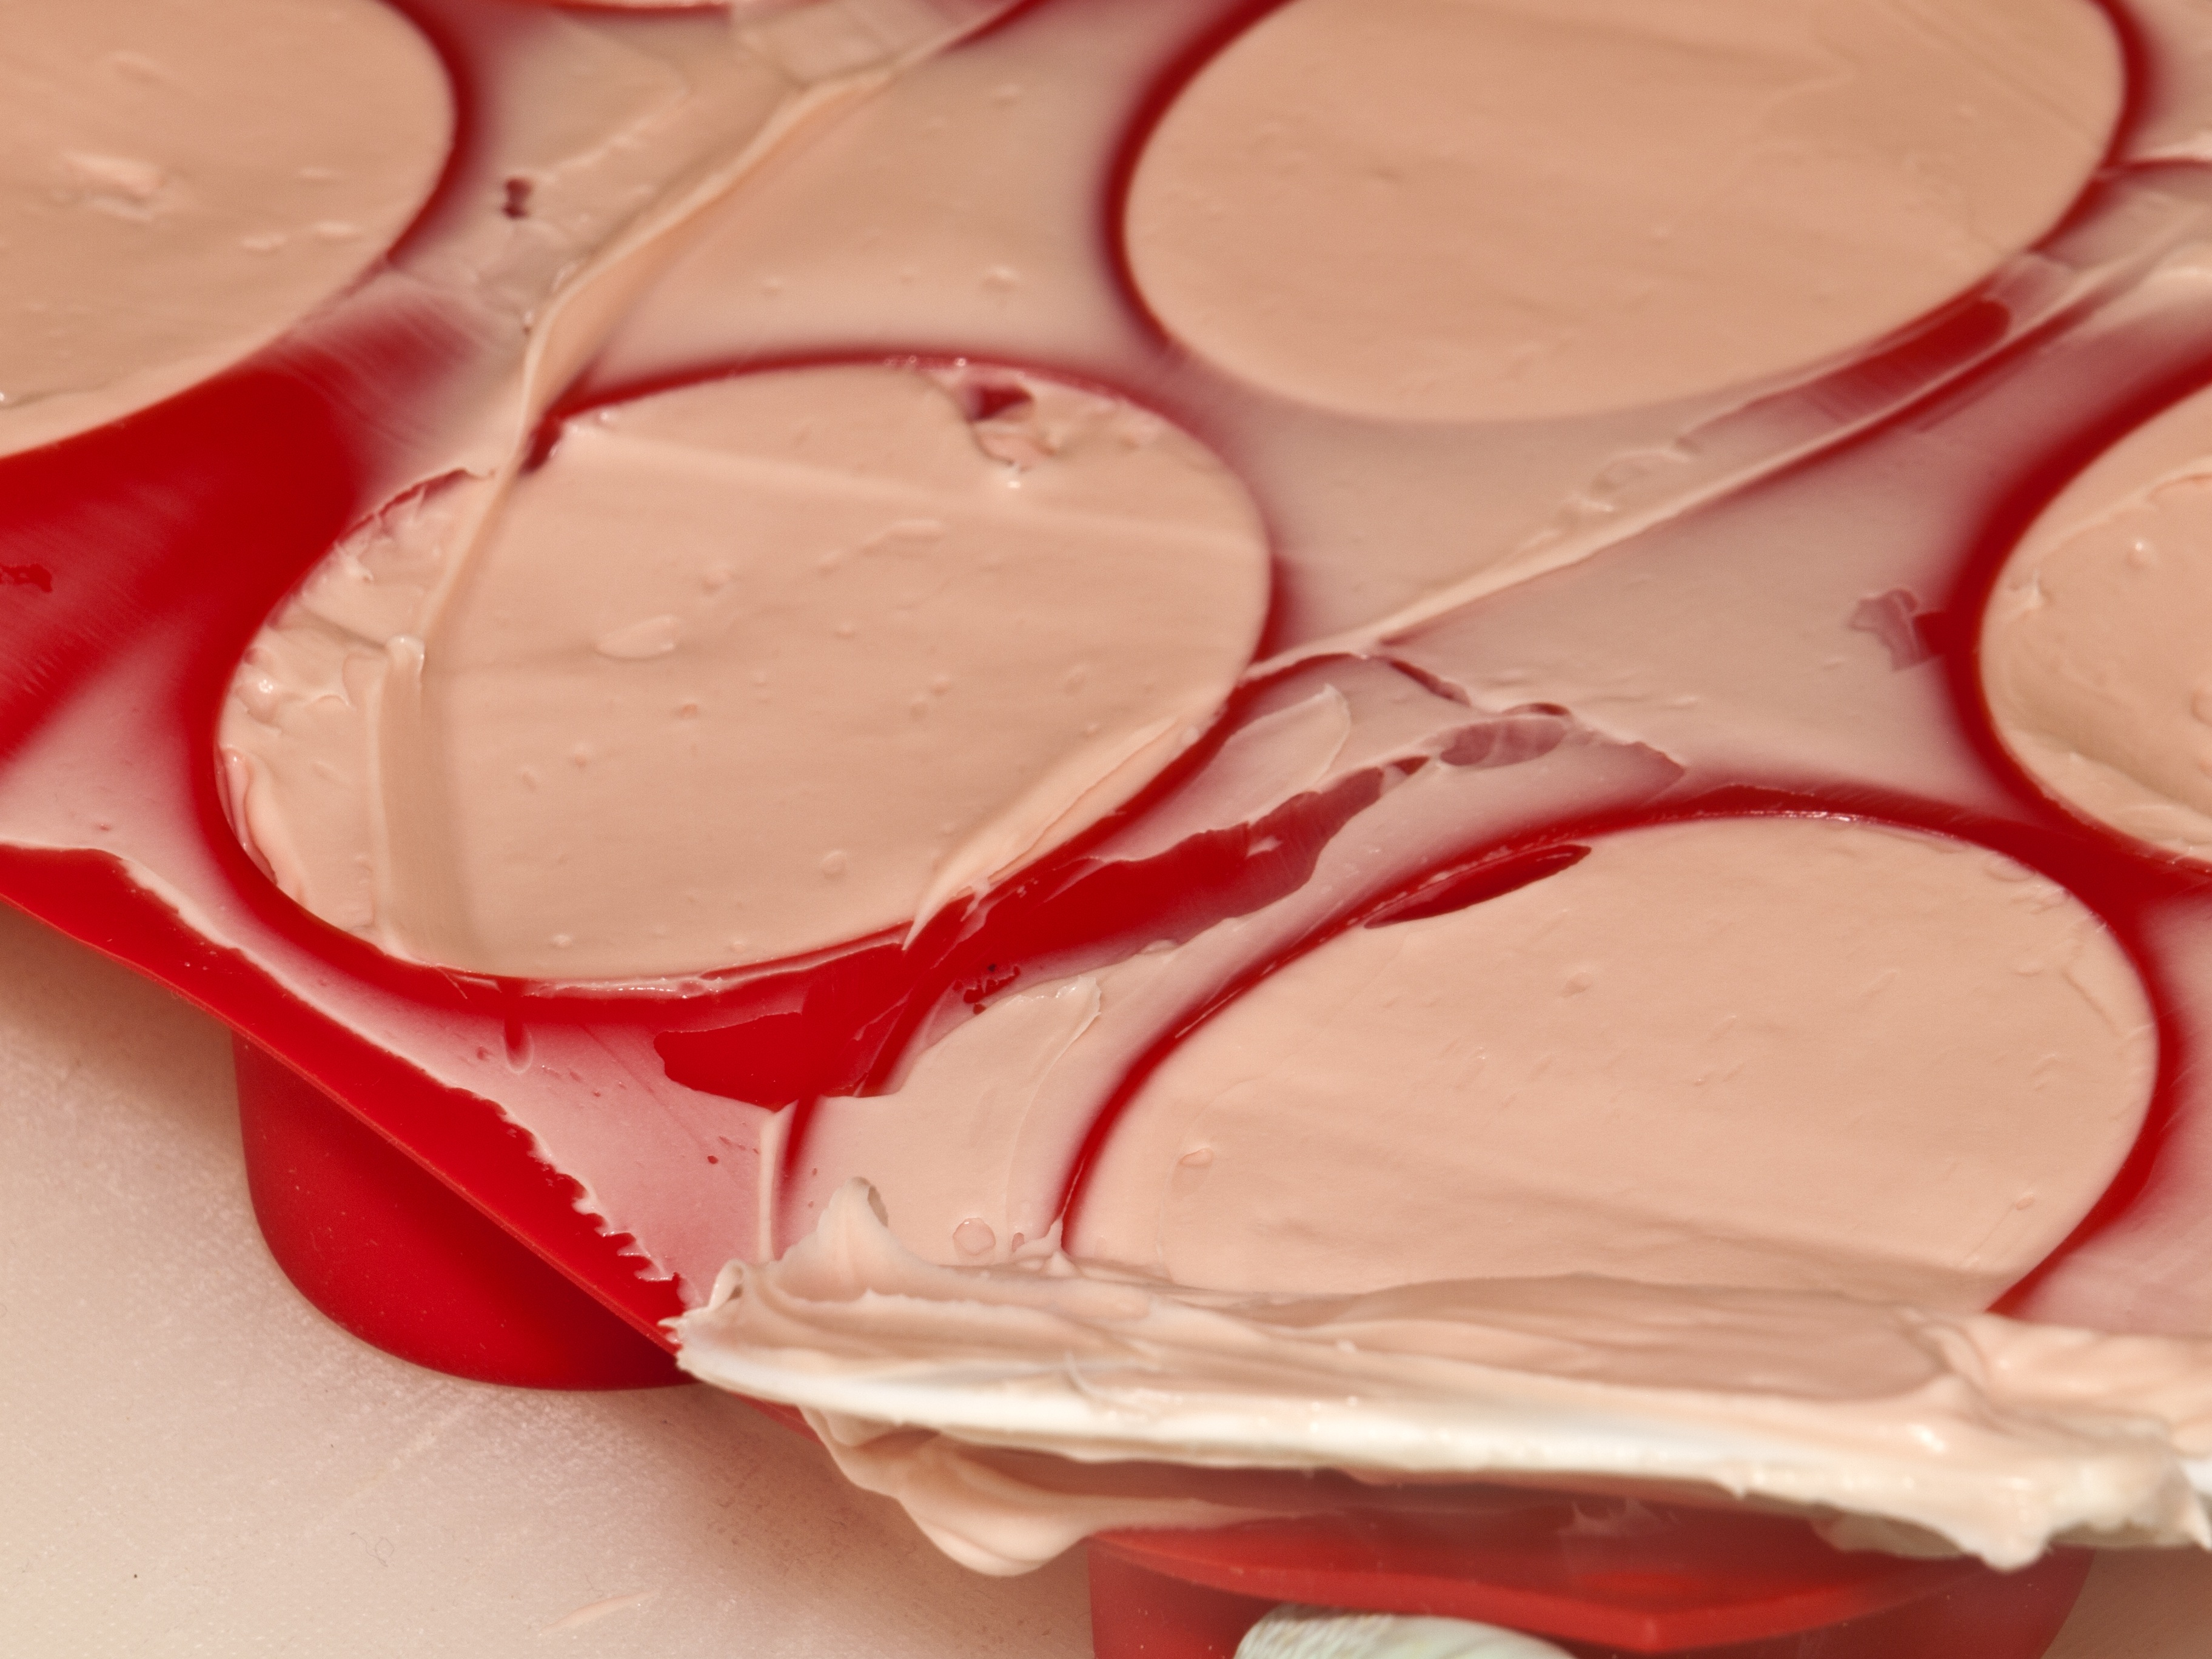
petal, heart, food, produce, pink, baking, ice cream, dessert, cream, dairy product, strawberry, whipped cream, icing, soap, strawberries, sweetness, chemistry, flavor, torte, buttercream, soap making